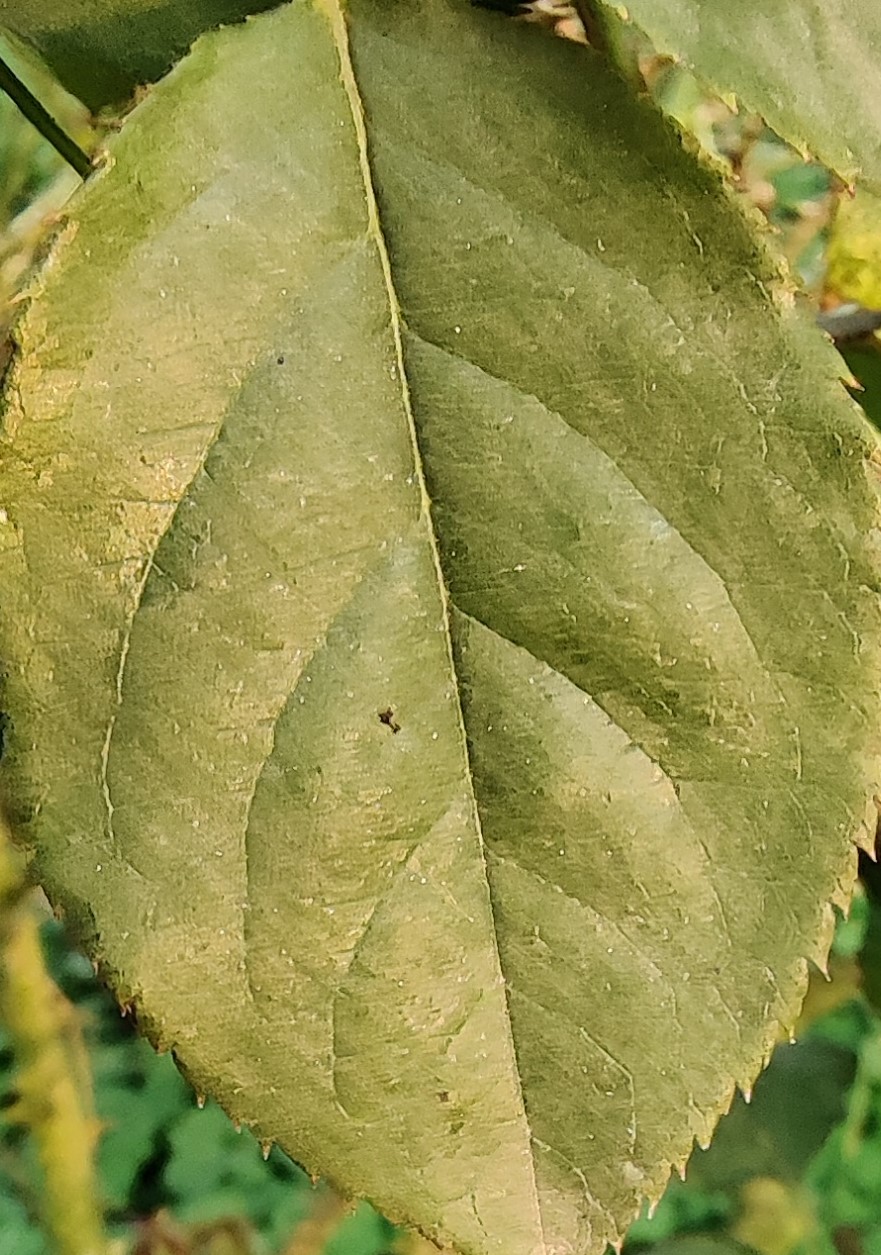
Label: Fresh Leaf